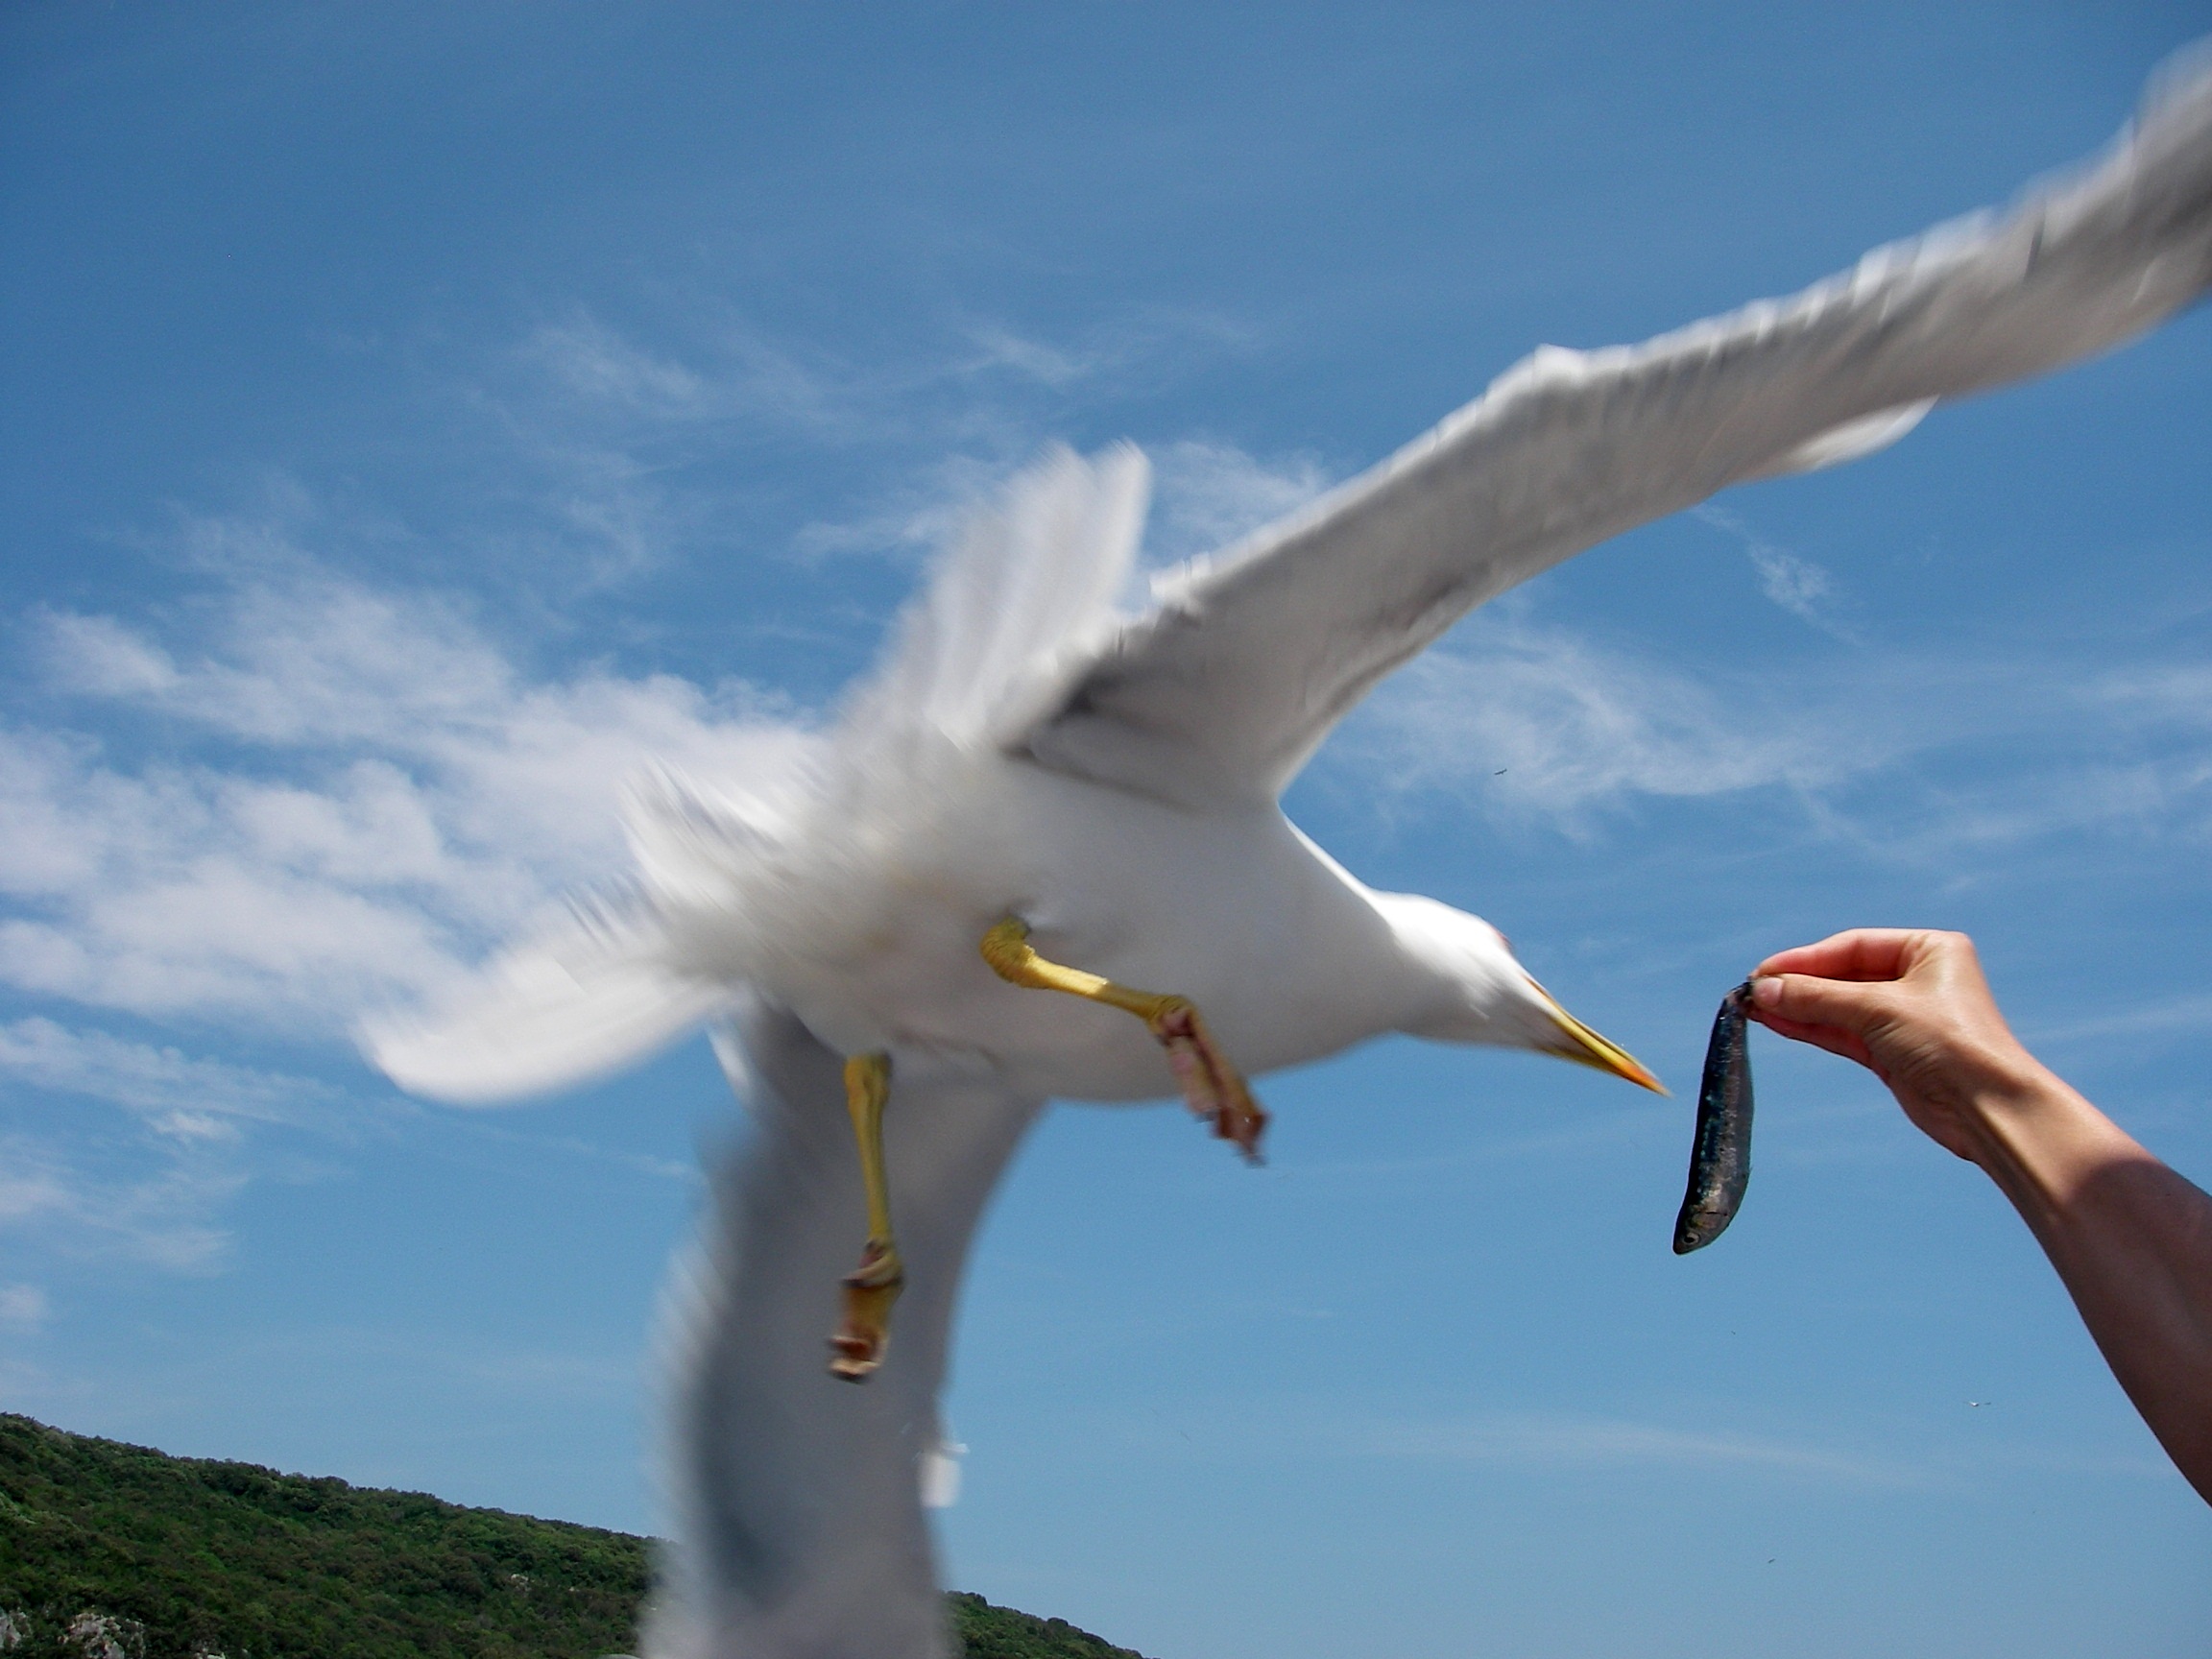
hand, sea, coast, water, ocean, bird, wing, sky, white, wind, animal, seabird, seagull, summer, feed, gull, beak, flight, holiday, blue, fish, clouds, vertebrate, egret, albatross, water bird, seevogel, charadriiformes